Hamonic (steamship)

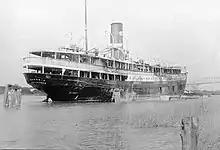
The wreck of "Hamonic"

Hamonic was a passenger vessel designed for service on the Great Lakes. She was launched in 1909, and served until she burned, in a catastrophic fire, at Sarnia, Ontario, on July 17, 1945.